History of the foreign relations of the United Kingdom

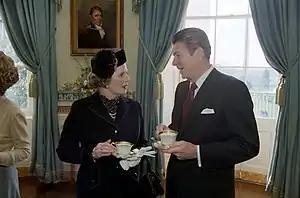
President Reagan and Prime Minister Thatcher at the White House, 26 February 1981

Besides providing soldiers, munitions and fleets, one of Britain's most important roles was financing the war, with large-scale loans and grants to France, Russia, Italy and others. It tried to stay on friendly relations with the United States, which sold large quantities of raw materials and food, and provided large-scale loans. Germany was so convinced that the United States as a neutral was playing a decisive role, that it began unrestricted submarine warfare against the United States, which it knew it would lead to American entry into the war in April 1917. The United States then took over Britain's financial role, loaning large sums to Britain, France, Russia, Italy and the others. The US demanded repayment after the war, but did negotiate better terms for Britain. Finally in 1931, all debt payments were suspended.